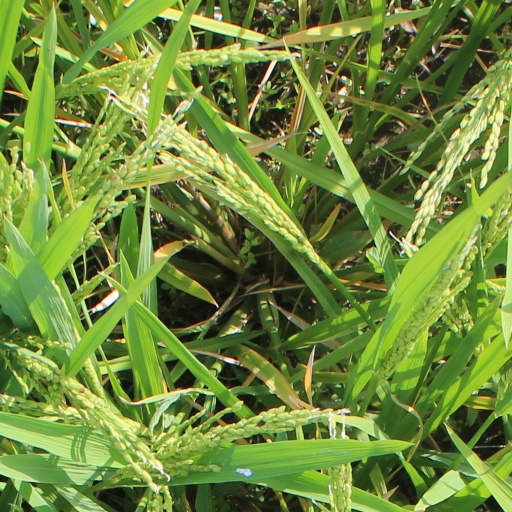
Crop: rice